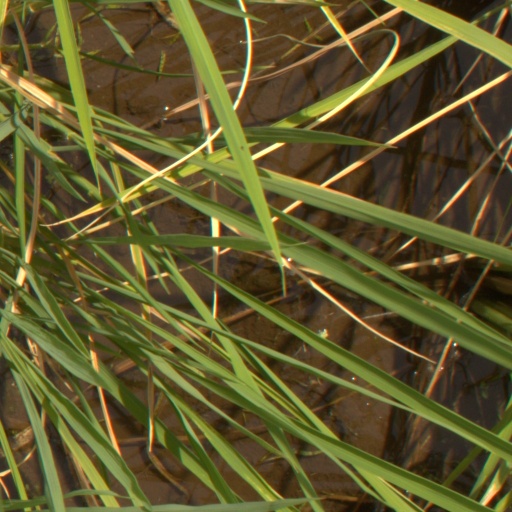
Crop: rice